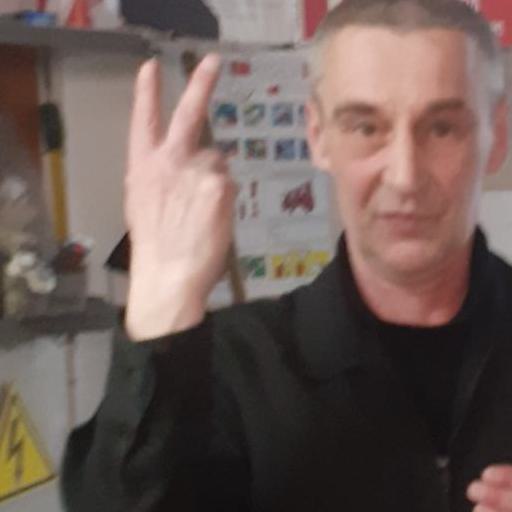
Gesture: peace_inverted